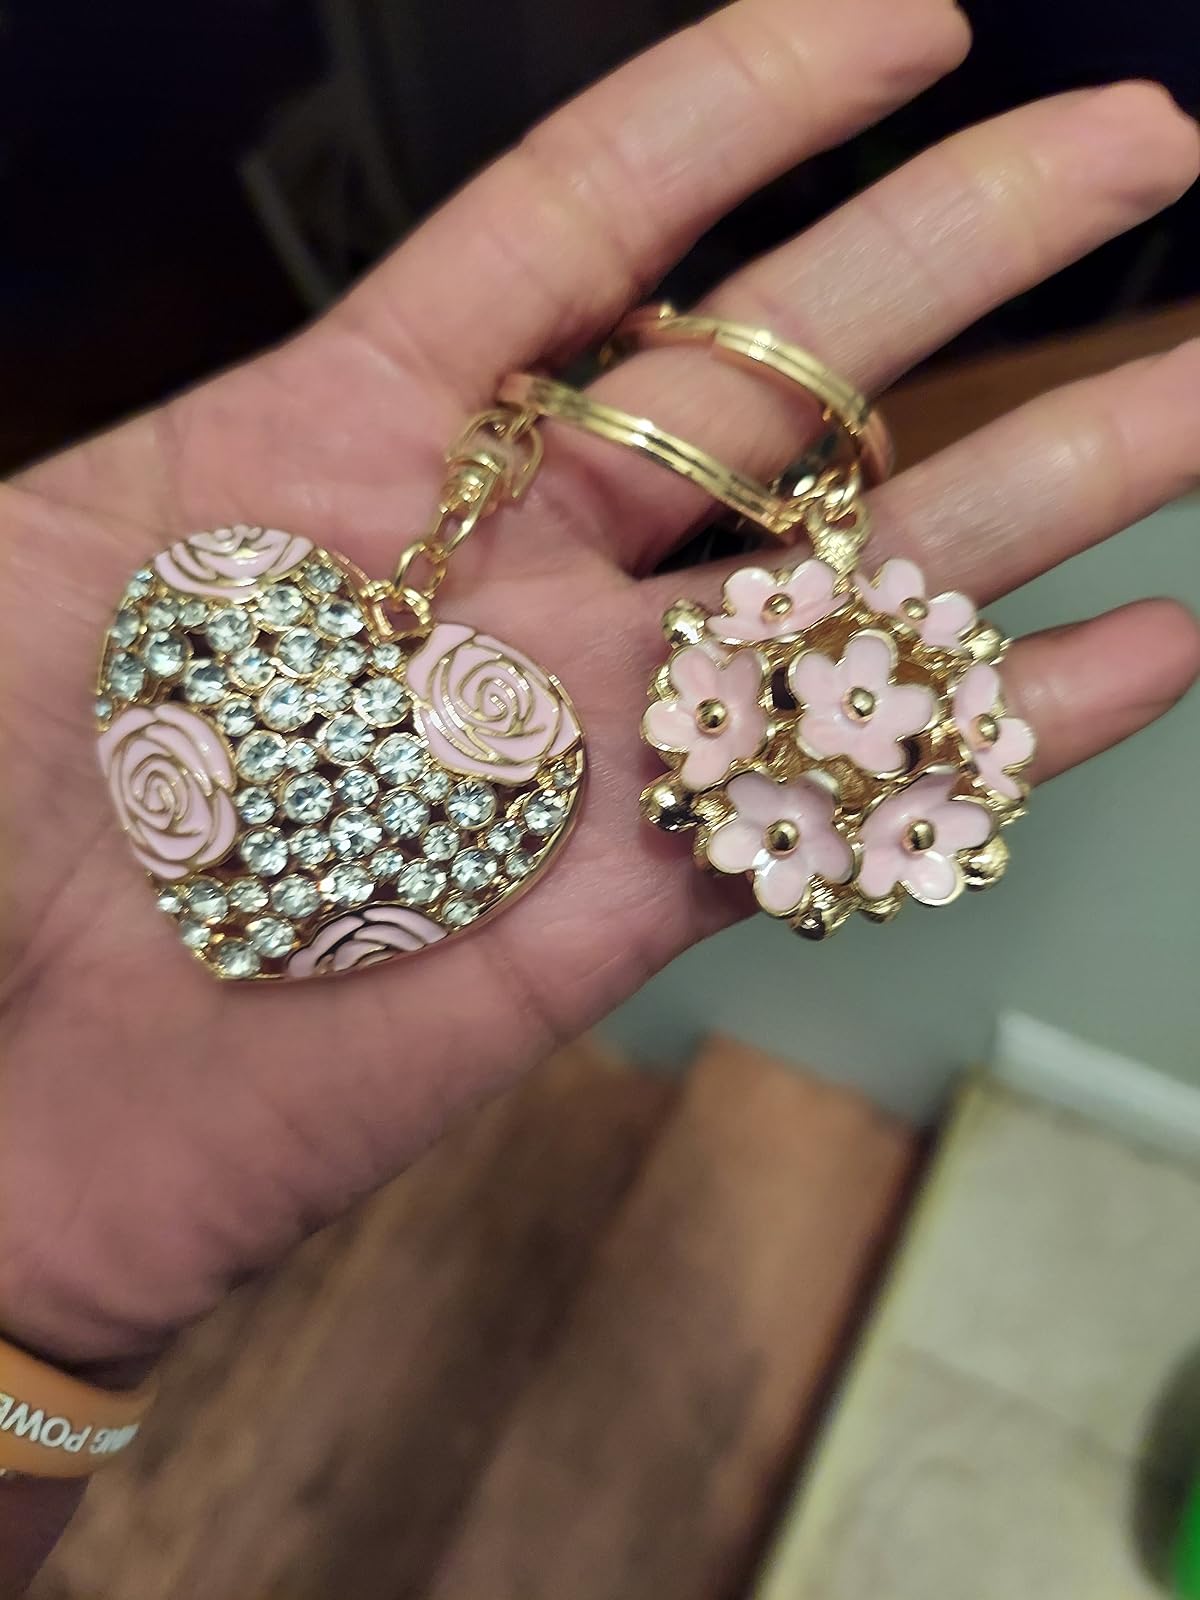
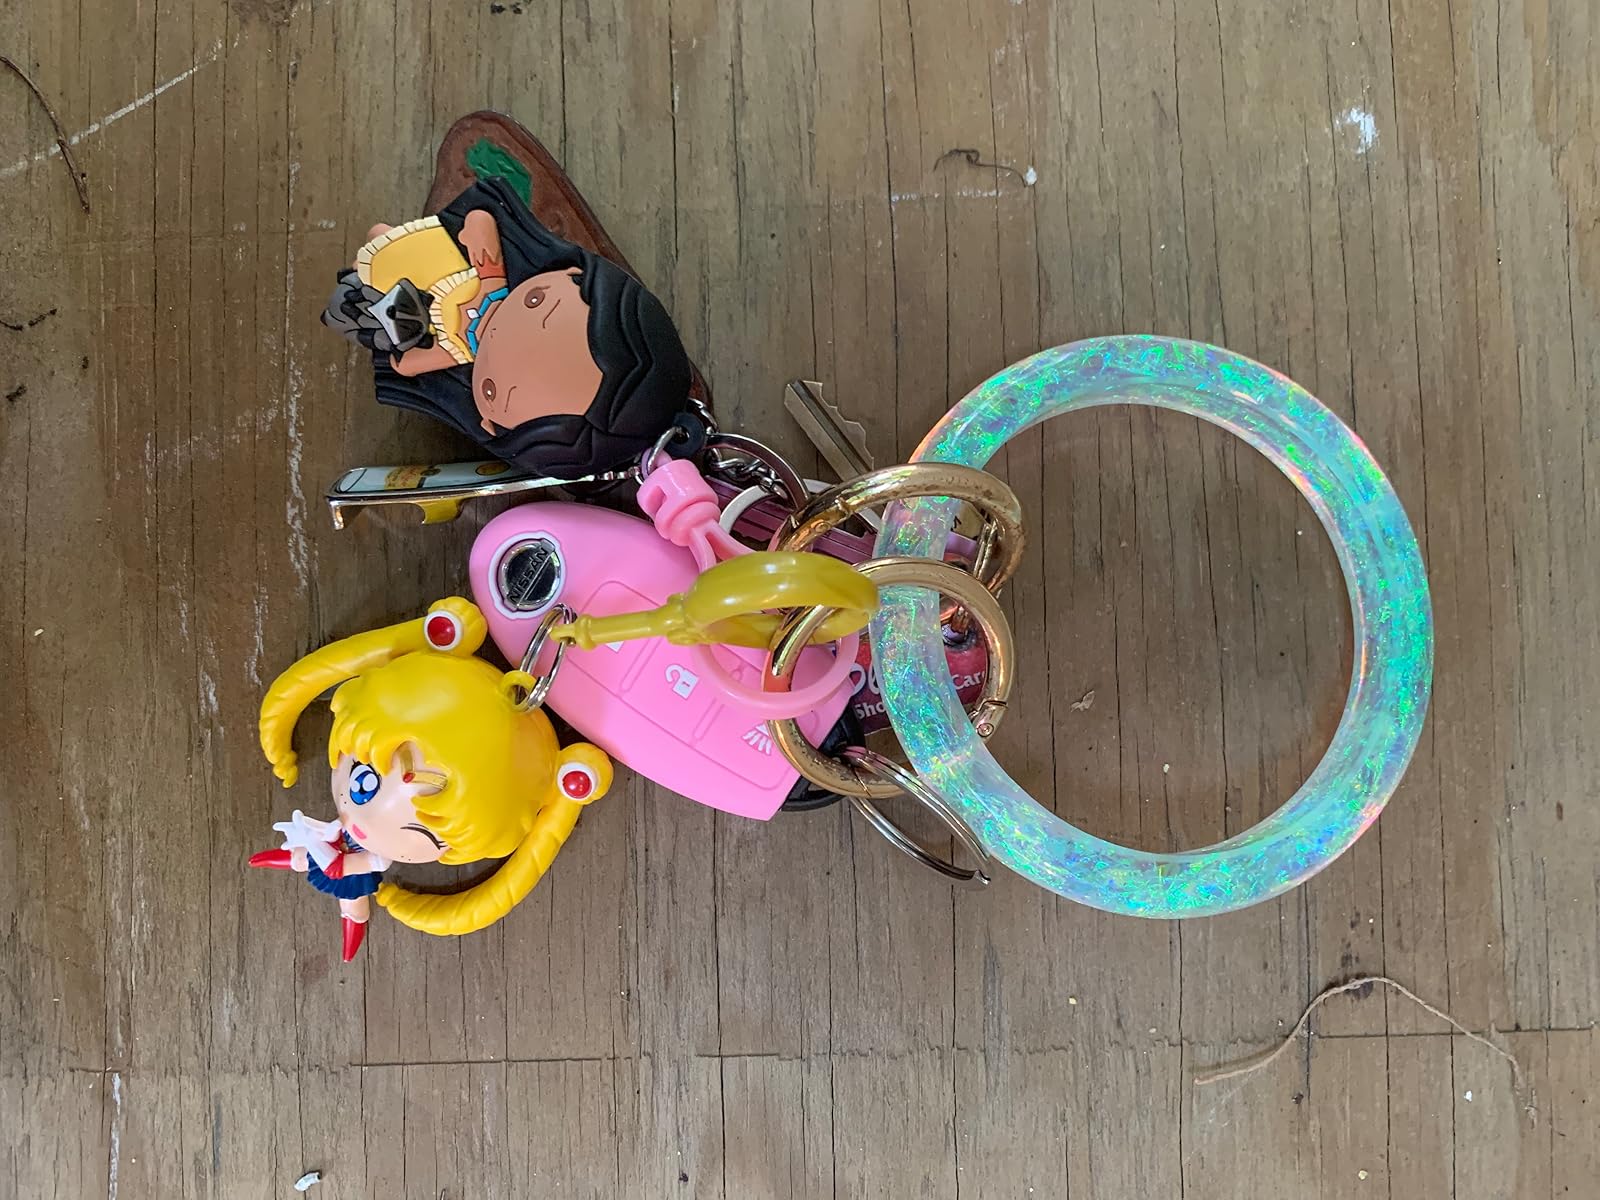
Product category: accessories_keychain
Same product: no